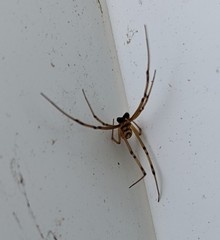
Species: Lactrodectus_hesperus